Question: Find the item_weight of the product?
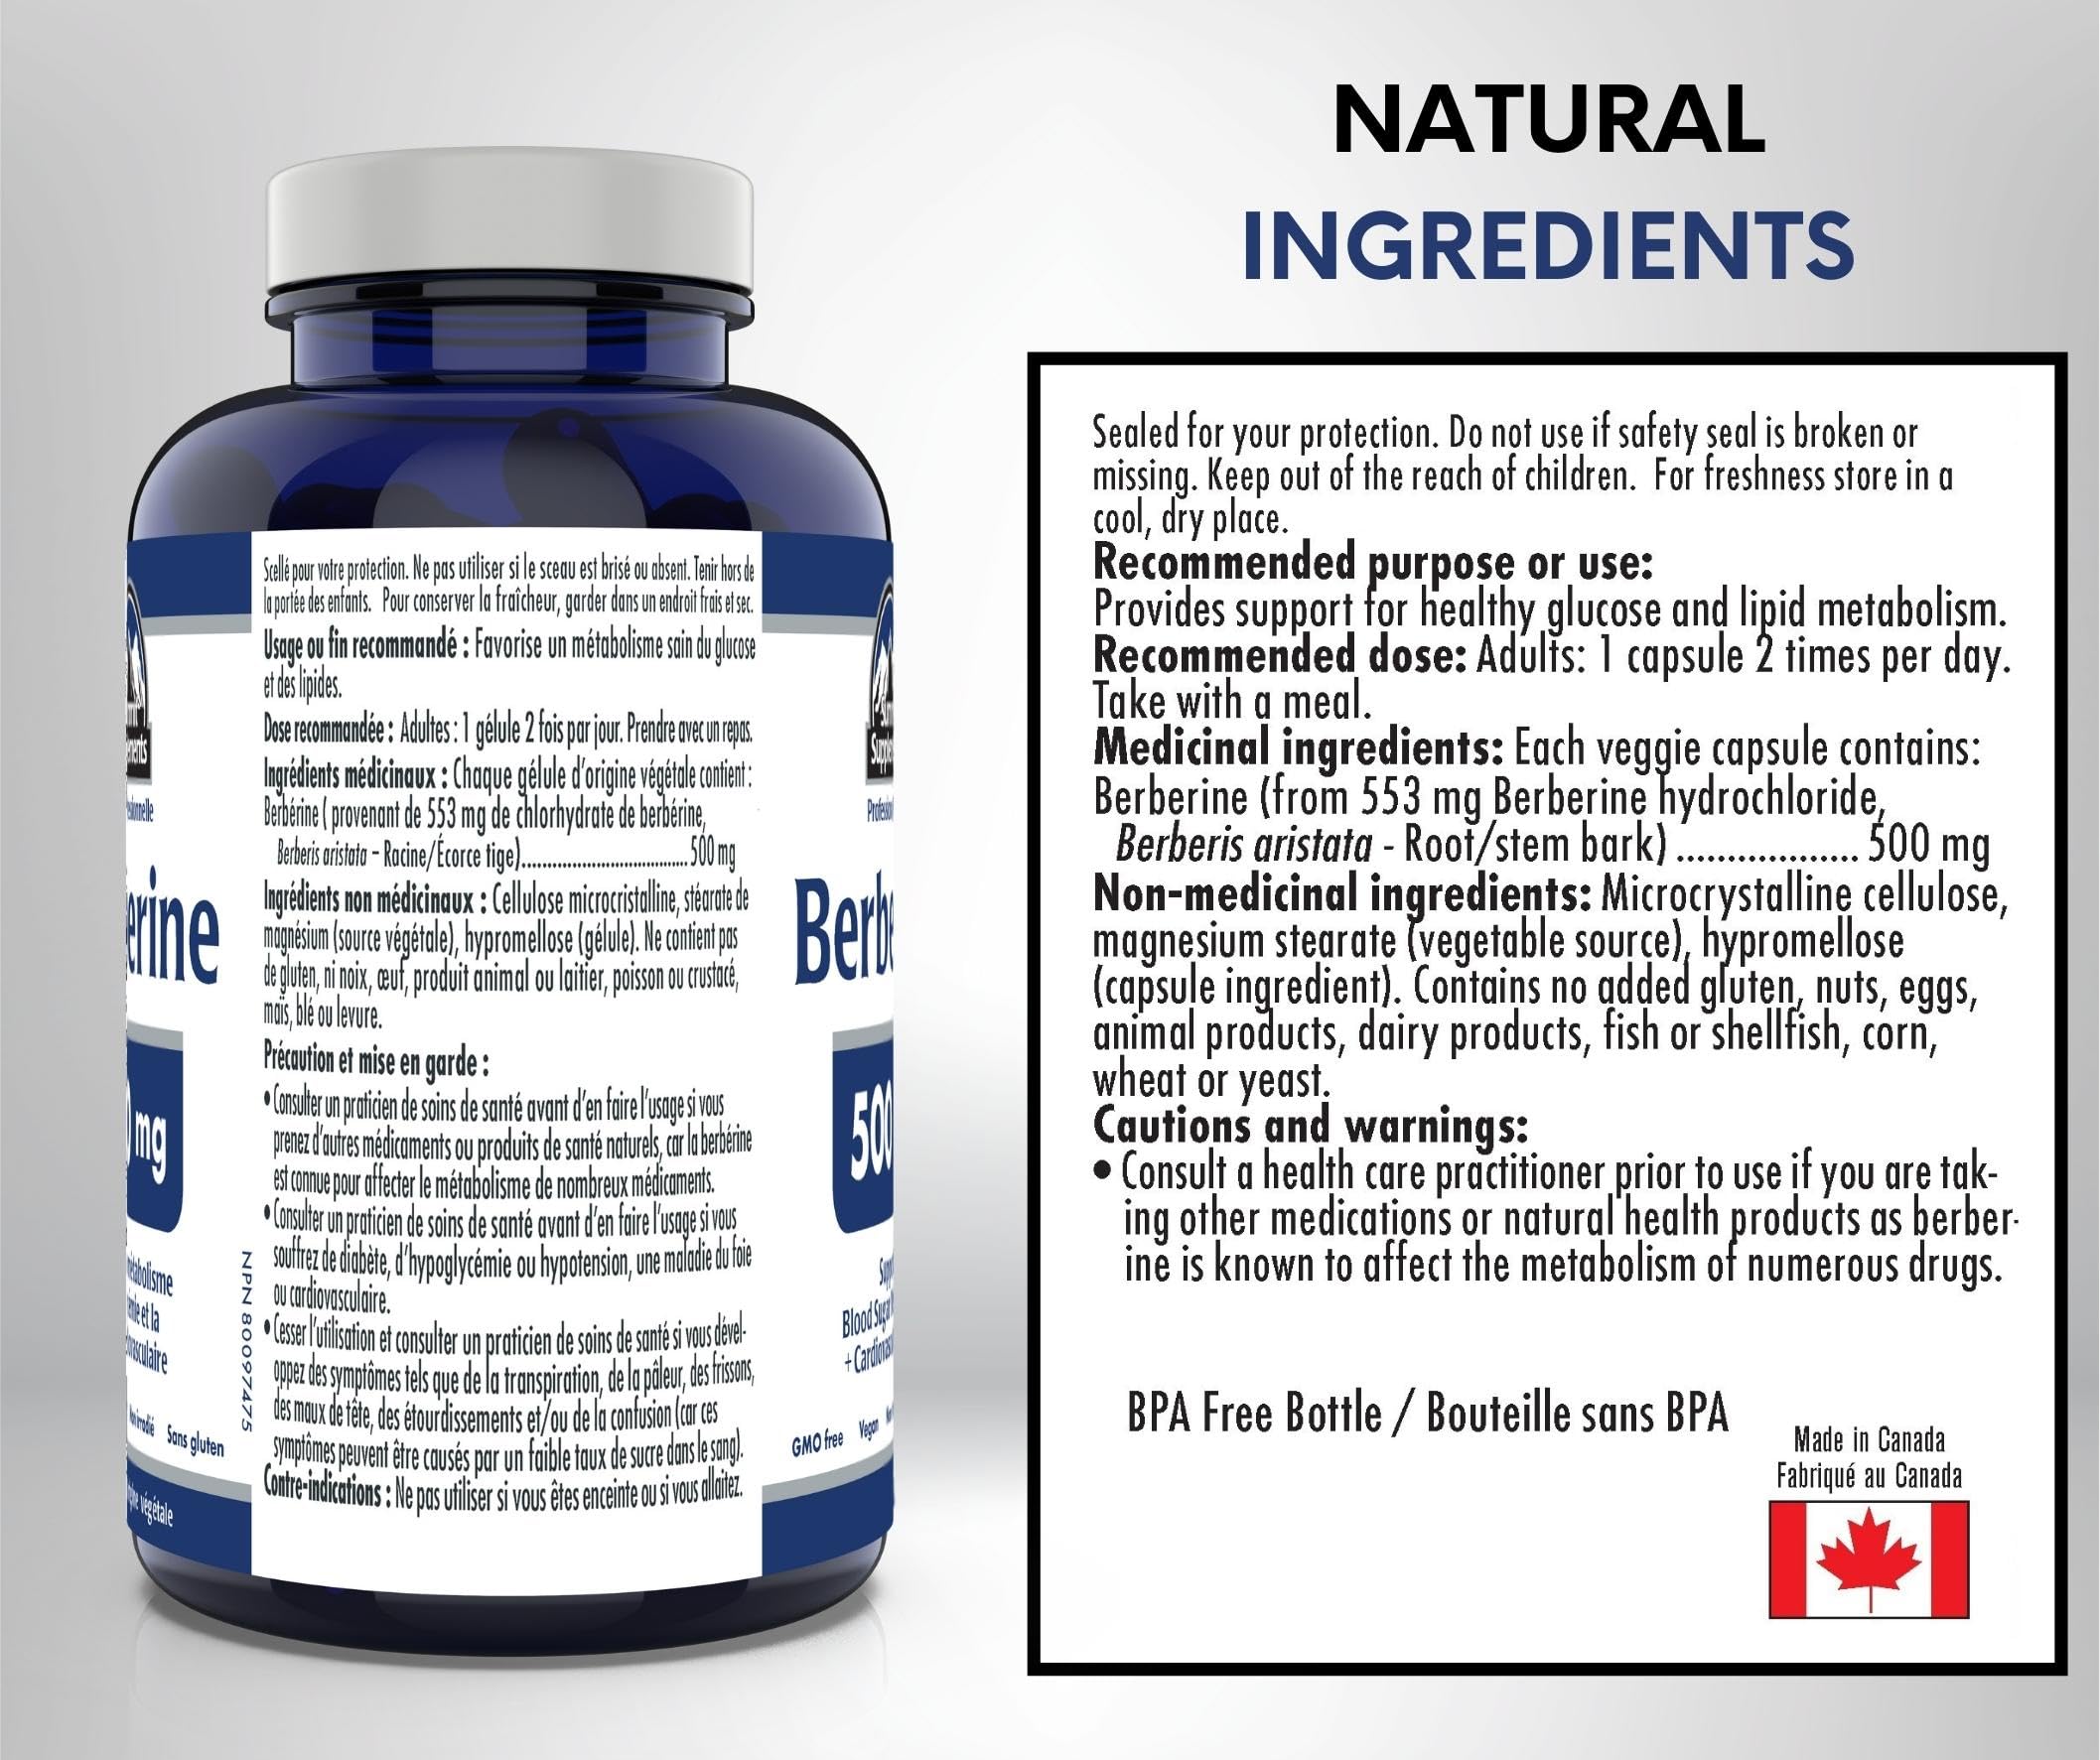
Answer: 500.0 milligram